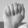
ASL letter: A